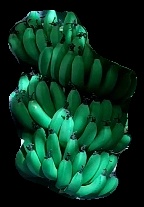
Variety: pachbale
Grade: grade1